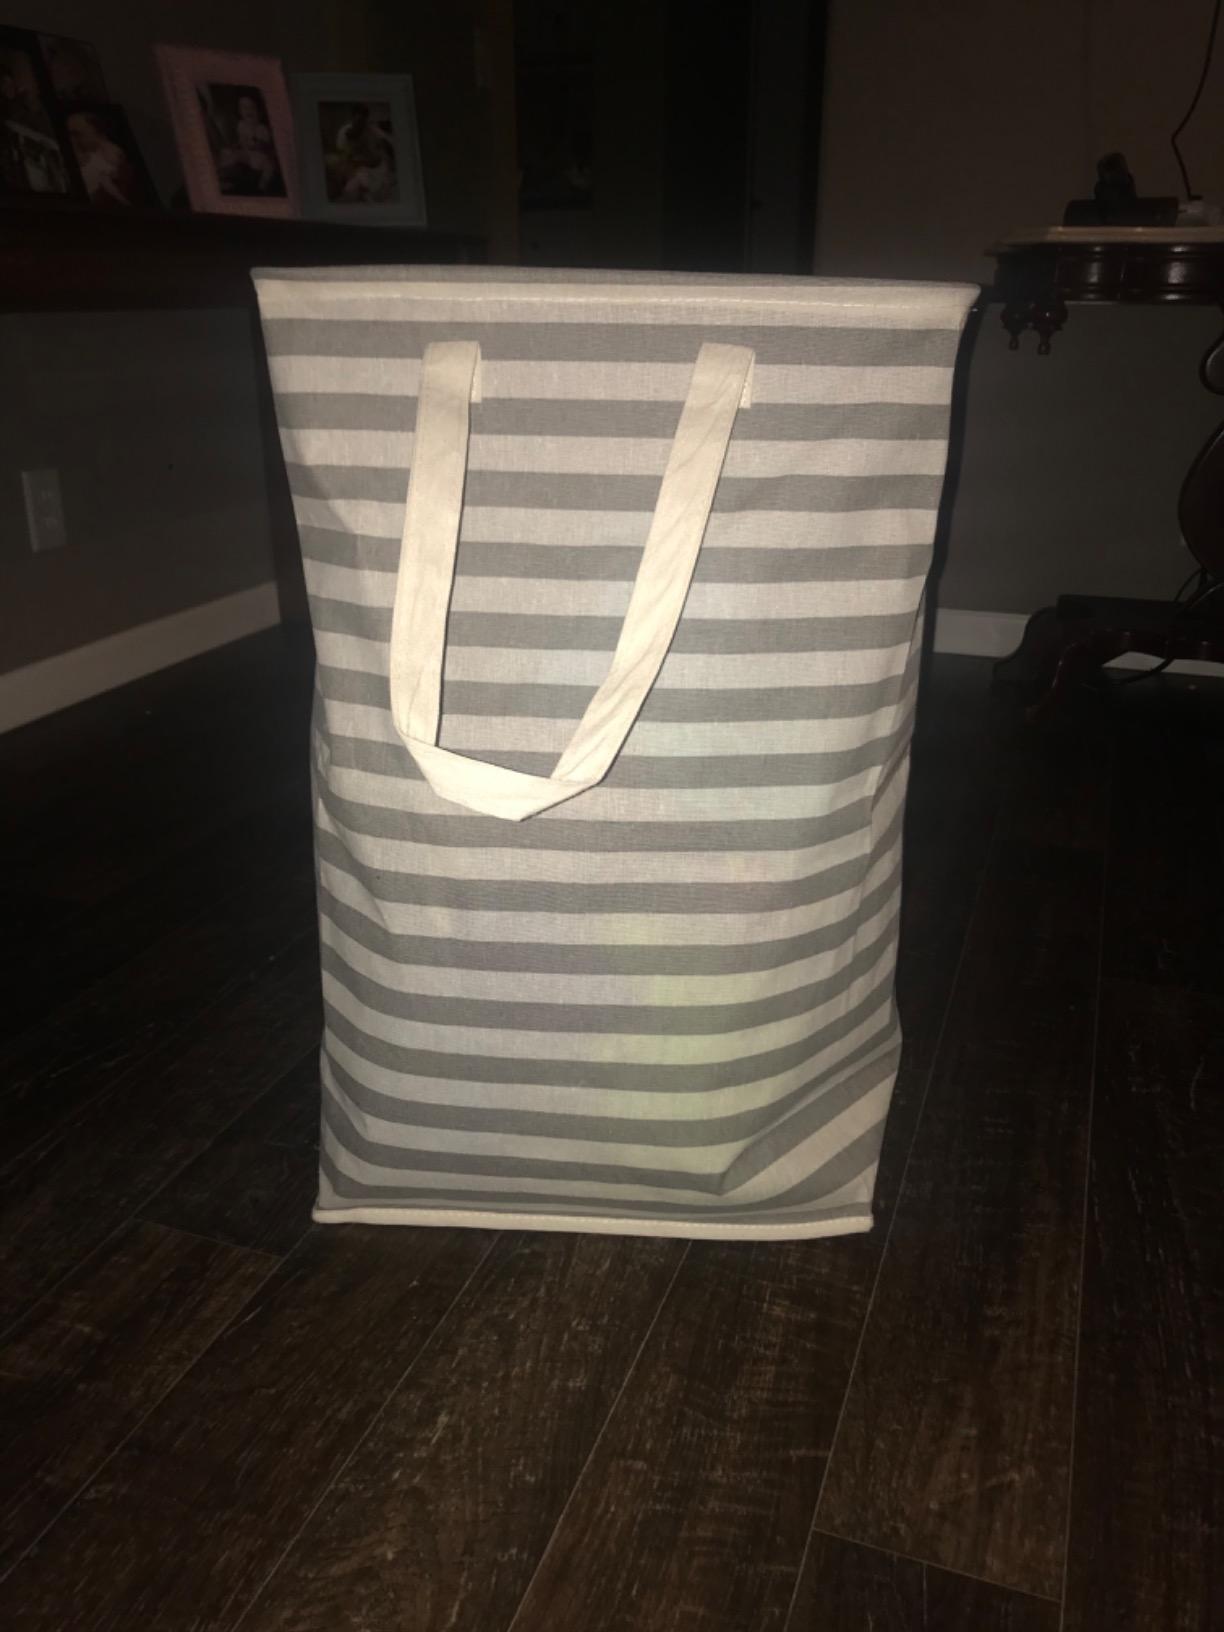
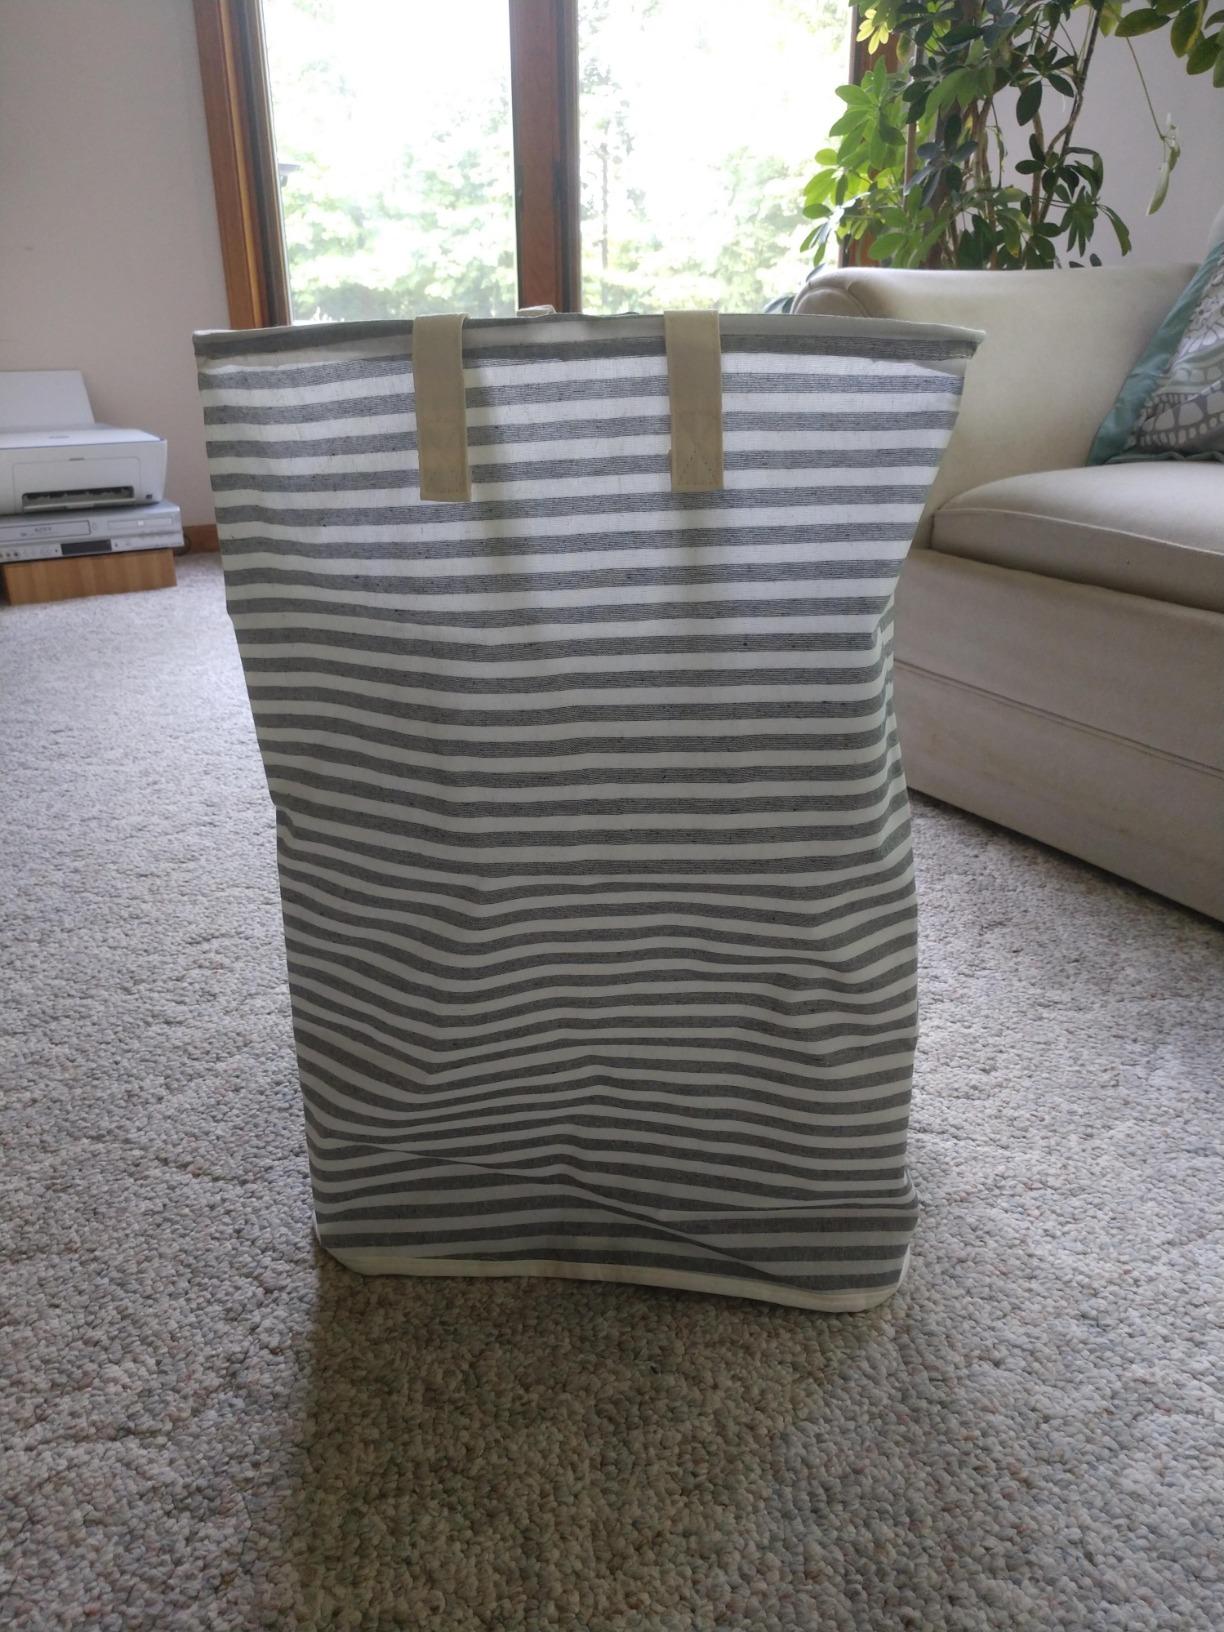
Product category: items_hamper
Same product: no